Kaiser-Frazer

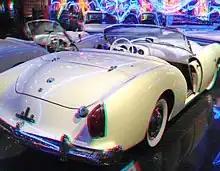
1953 Kaiser Darrin in Anachrome 3D. The doors slide into the front fender

Henry Kaiser had no automotive marketing experience, but Joseph Frazer had held positions with Packard, GM, Chrysler, and Willys-Overland. Kaiser believed in pressing forward in the face of adversity, while Frazer was more pragmatic. As the market for Kaiser-Frazer products slowed in 1949 with the introduction of new designs from the Big Three, Kaiser pushed to increase production, creating an oversupply that took until mid-1950 to sell. Kaiser and Frazer had repeated disagreements over production until, finally, Joseph Frazer left the company in 1951 and the Frazer nameplate was dropped after a short 10,000 unit production run in 1951 that used up the remaining inventory of the 1949–50 bodies.